Jim Bolger

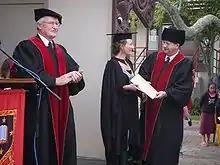
Bolger presides over a student's graduation at the University of Waikato, 2008.

Bolger retired as MP for Taranaki-King Country in 1998, prompting the and subsequently became New Zealand's Ambassador to the United States. On his return to New Zealand in 2001, he was appointed Chairman of the state-owned New Zealand Post and of its subsidiary Kiwibank. He also chairs Express Couriers Ltd, Trustees Executors Ltd, the Gas Industry Company Ltd, the advisory board of the World Agricultural Forum, St. Louis, USA, the New Zealand United States Council, and the Board of Directors of the Ian Axford Fellowships in Public Policy.